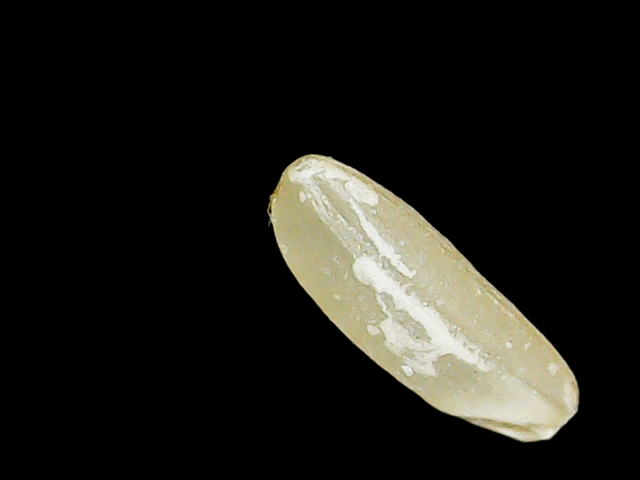
Rice variety: Binadhan17